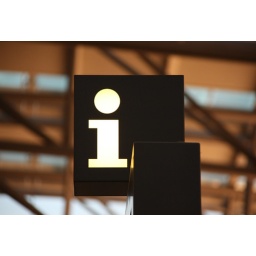
A cute sign in Terminal 1 of the Hamburg Airport in Hamburg, Germany.